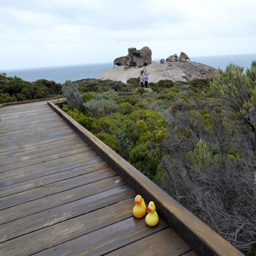
on the boardwalk to rock type